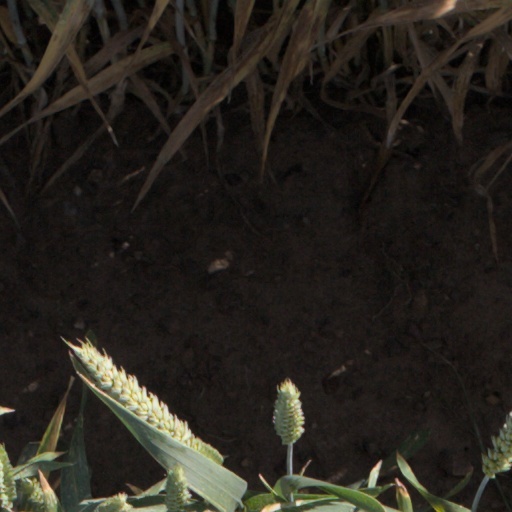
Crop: wheat